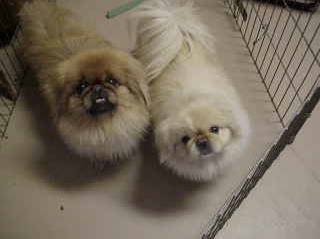
Label: dog